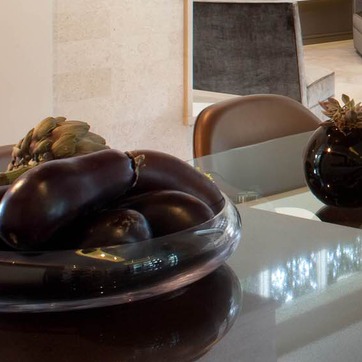
Material: food